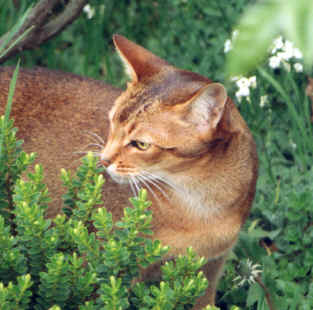
Breed: abyssinian